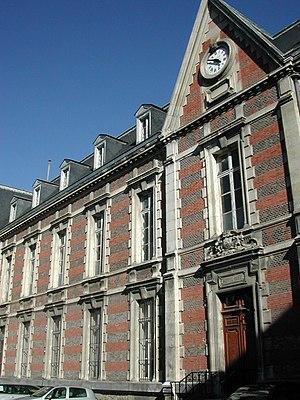
L'Hôtel-Dieu à Château-Thierry (Aisne, France)."
Cet article recense les sites retenus pour le loto du patrimoine en 2018.
Cet article recense les monuments historiques de Château-Thierry, en France.
L'hôtel-Dieu est situé à Château-Thierry, dans le département français de l'Aisne, en région Hauts-de-France.